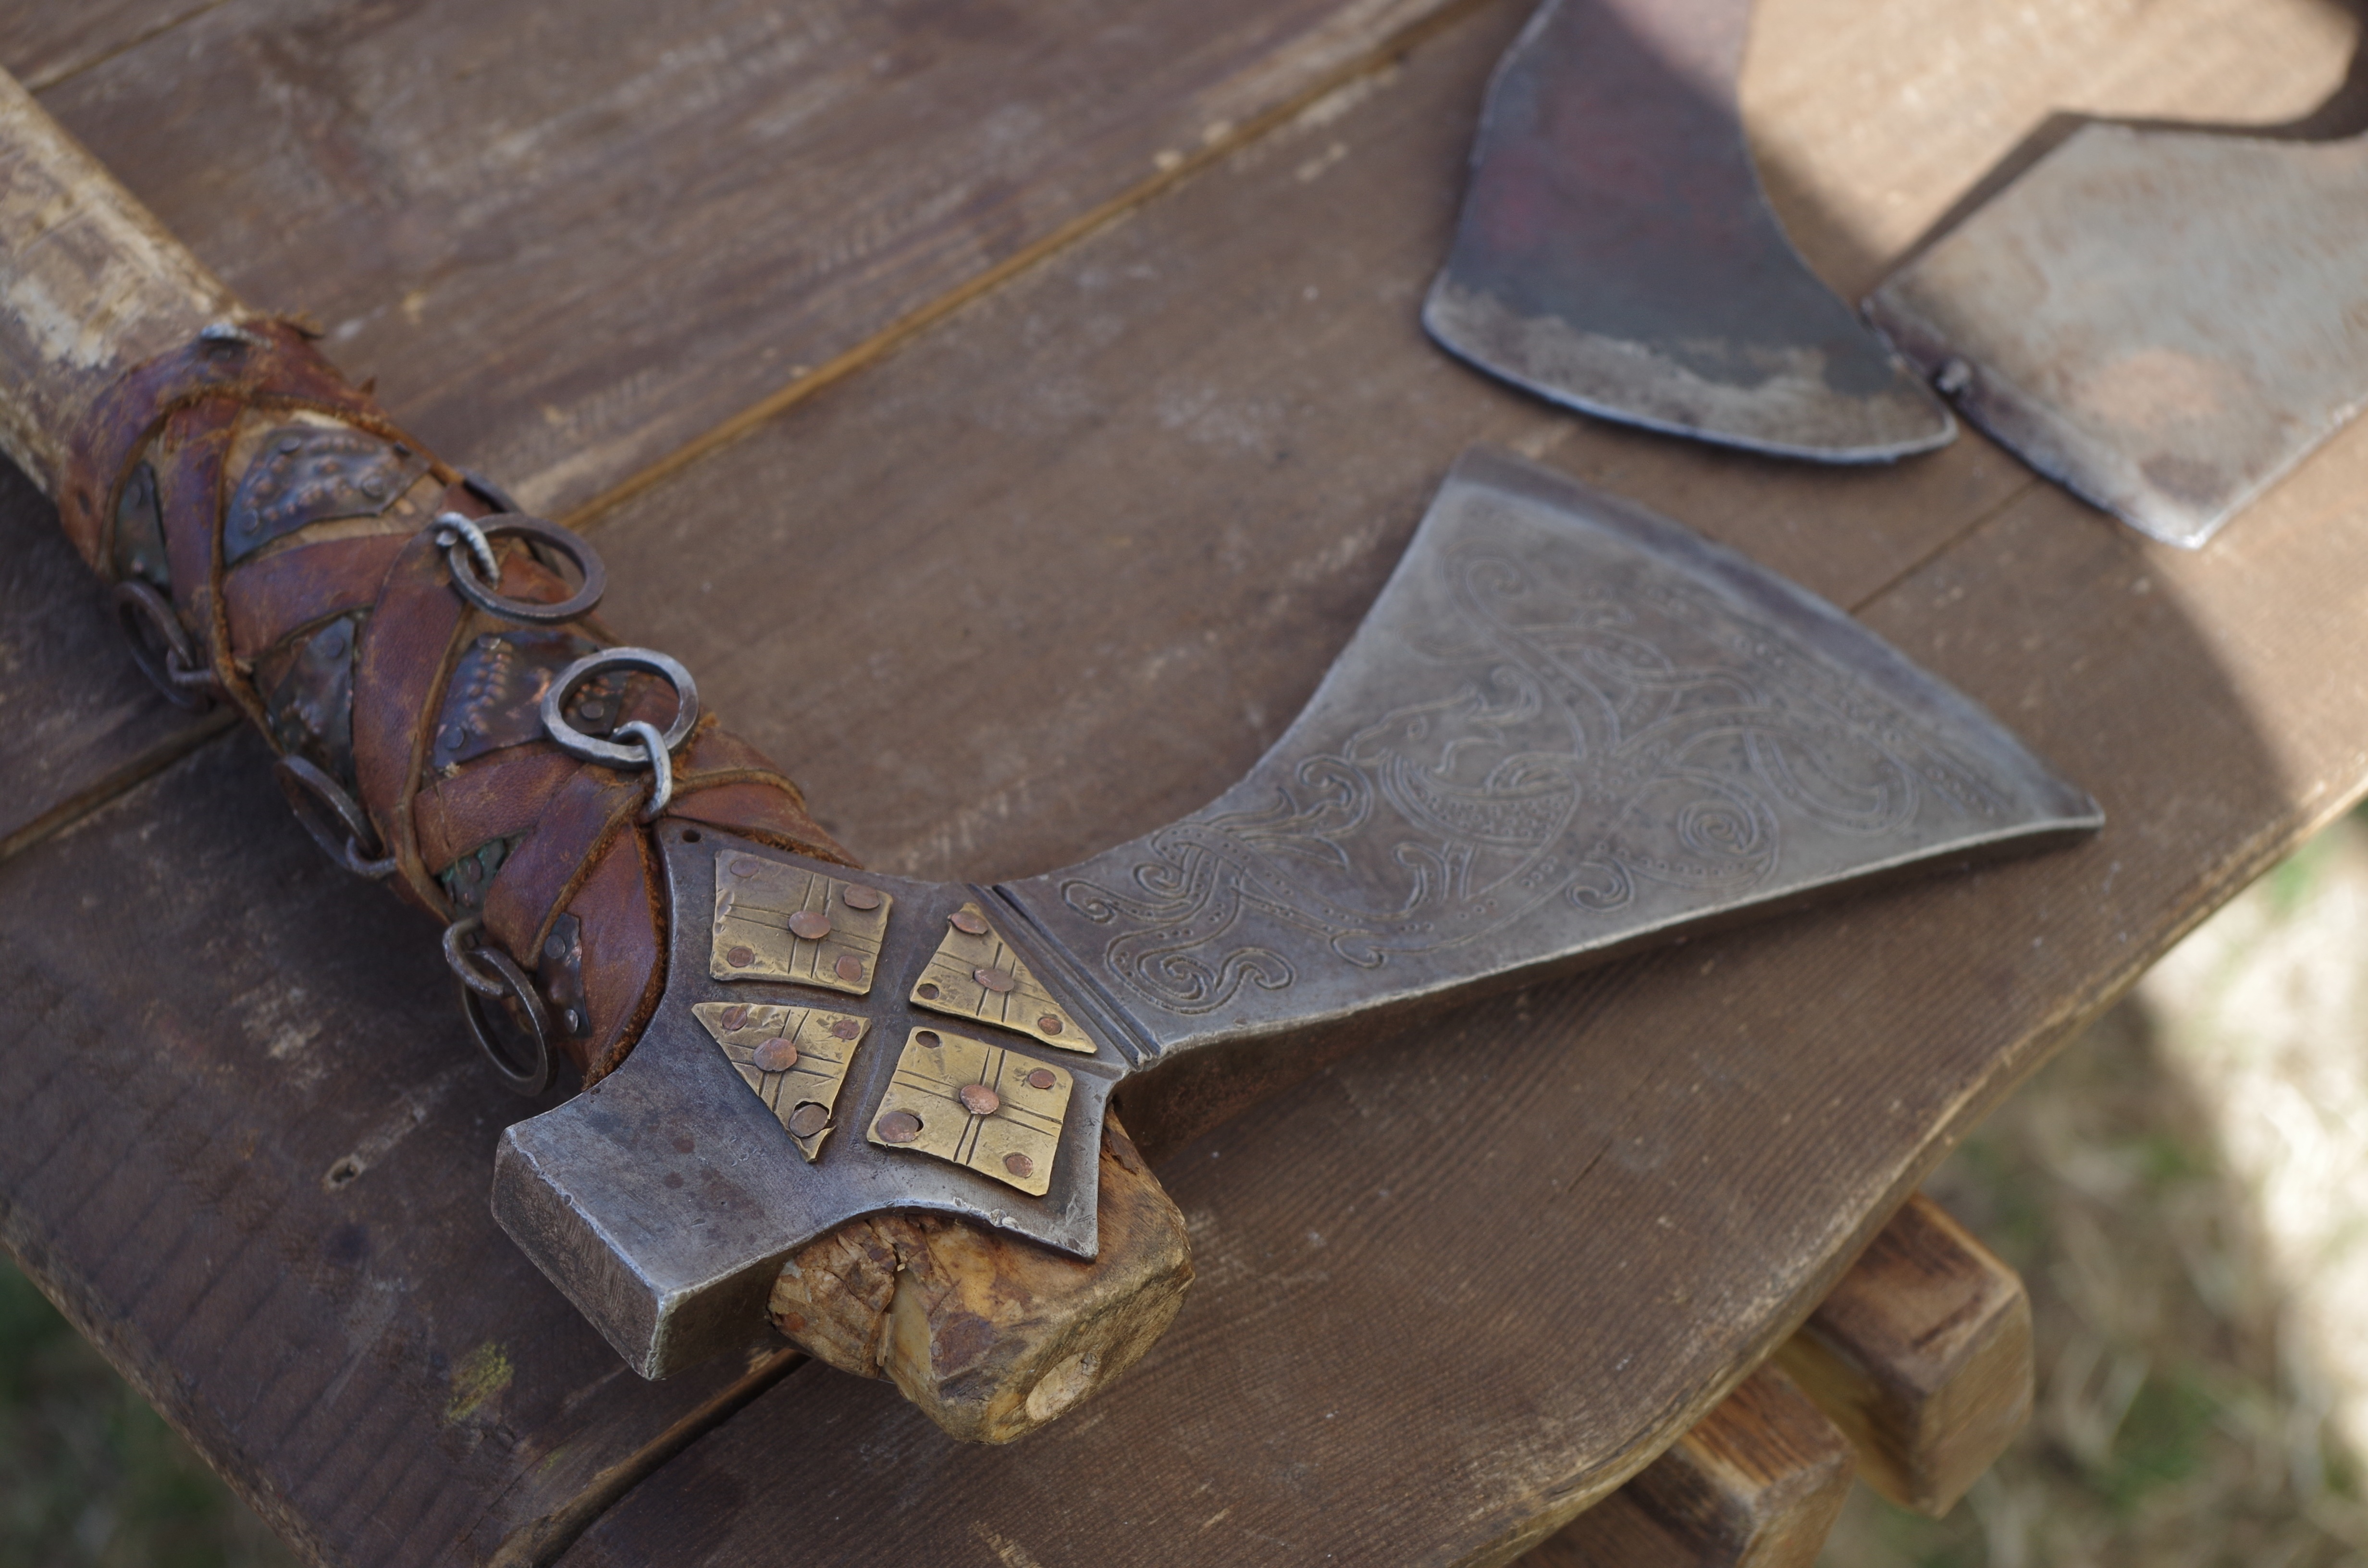
sharp, wing, wood, tool, weapon, axe, iron, carving, manual, man made object, shepherd's axe, the production of the